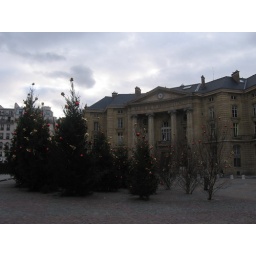
A group of the X'mas trees in front of the Pantheon. We've got many good shots from those Red balls :P